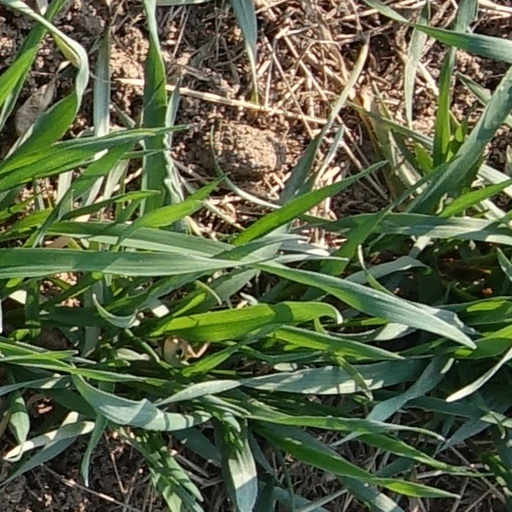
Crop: wheat